43rd Airlift Wing

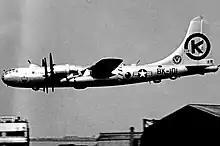
A 43rd Bombardment Wing Boeing B-50D on rotation to England 1953

On 20 February 1948, a wing crew picked up a Boeing B-50 Superfortress at the factory, and the wing became the first in SAC to fly the B-50, with regular deliveries beginning in June. However, due to maintenance and supply problems, the wing did not achieve operational capability until 1949, despite the fact that it was one of the few units in the Air Force that was authorized manning at wartime levels due to its nuclear-bombing mission. These deficiencies were demonstrated in November when the wing deployed four B-50s to Alaska. One of the planes crashed, and, the others were grounded pending the results of the aircraft investigation.